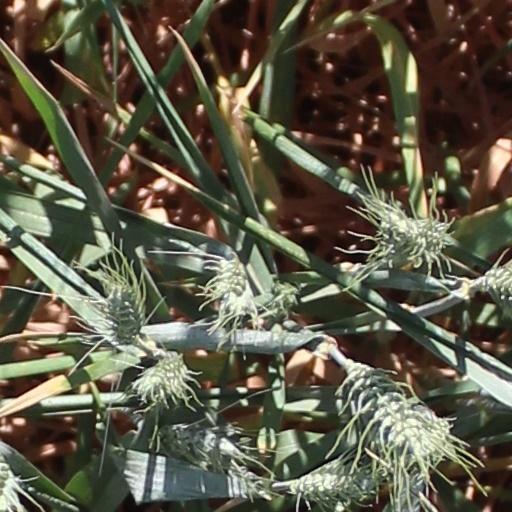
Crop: wheat